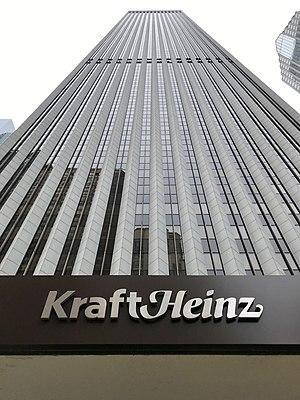
The Kraft Heinz Company est une entreprise agroalimentaire américaine issue de l'acquisition de Kraft Foods Group par Heinz en 2015.